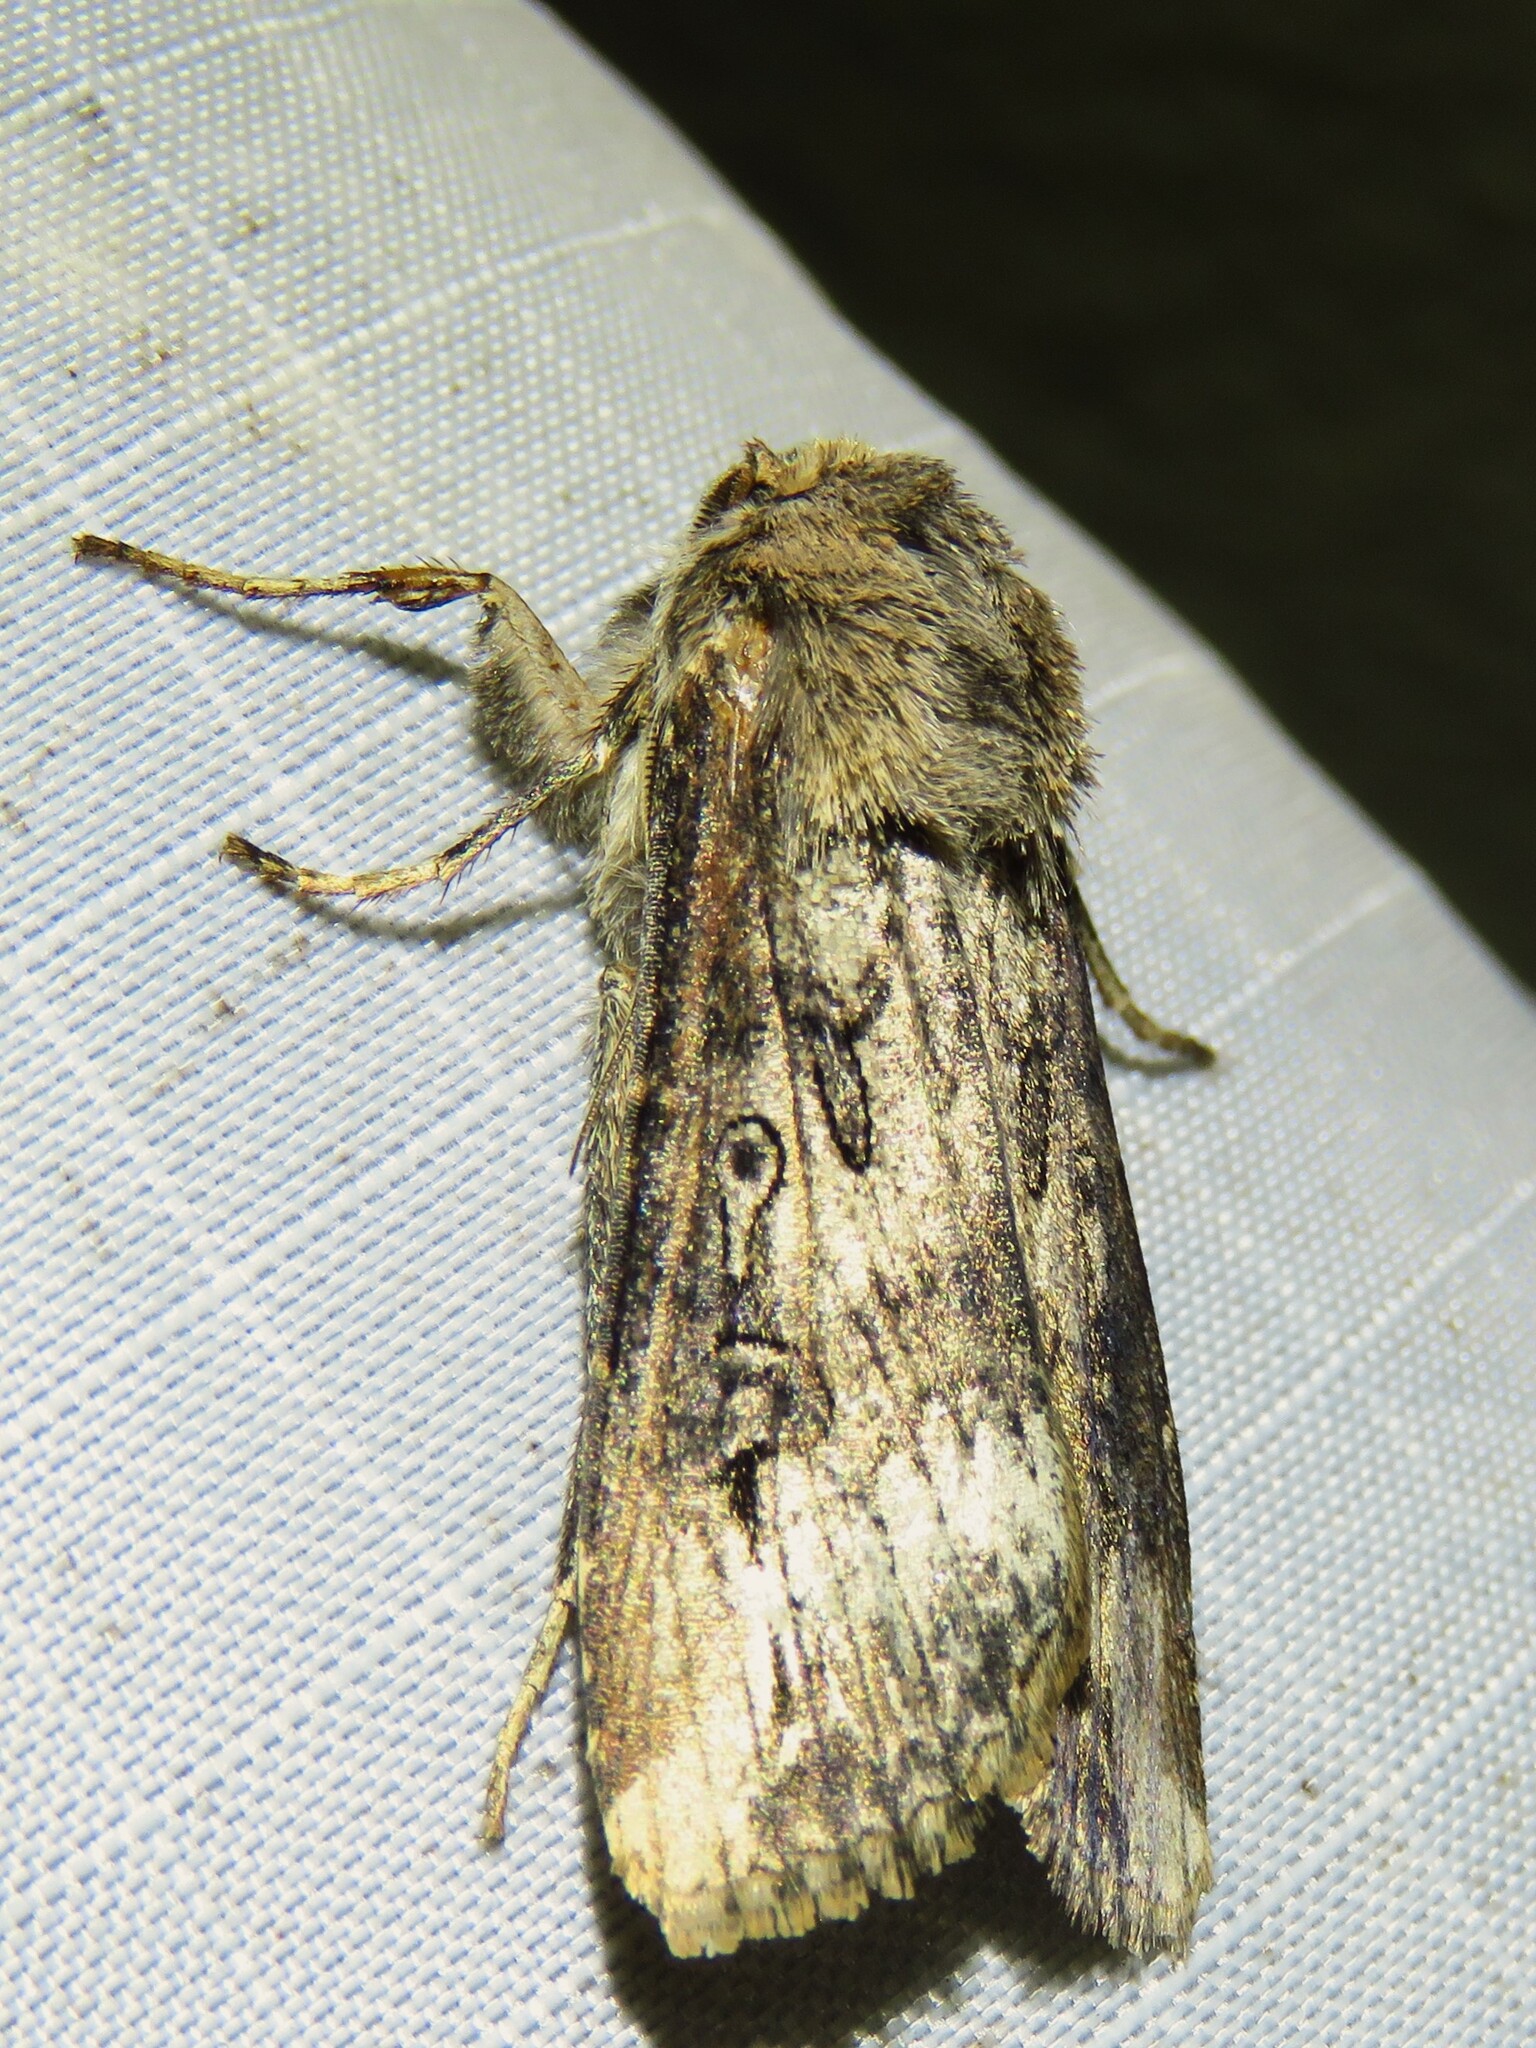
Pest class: cutworms